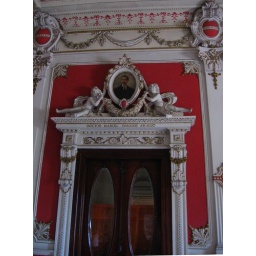
Inside one of the rooms of the palace. The pictures above the doors bear the names of the various presidents.